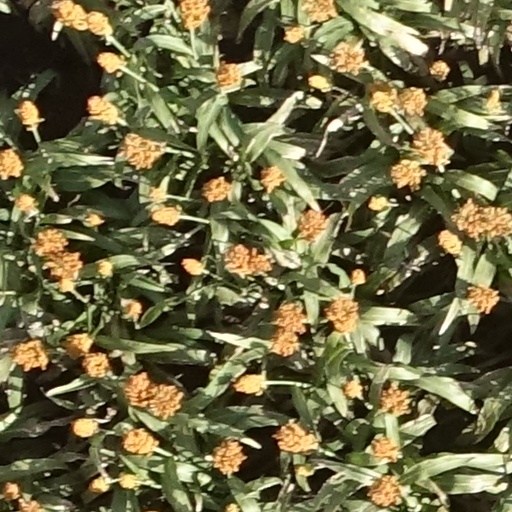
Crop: sorghum